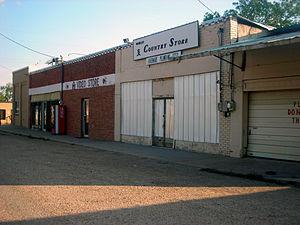
Hawley est une ville située dans le comté de Jones au Texas, aux États-Unis.